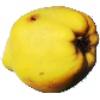
Label: quince